St. Thomas Church, Hisar

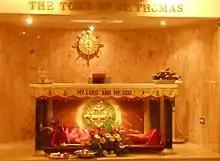
The tomb of St. Thomas the Apostle in Mylapore, India.

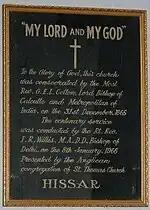
Plaque at St. Thomas Church, Hisar

Thomas is traditionally believed to have sailed to India in AD 52 to spread the Christian faith, and is believed to have landed at the port of Muziris, Tamilakam (modern-day North Paravur and Kodungalloor in modern-day Kerala state) where there was a Jewish community at the time. The port was destroyed in 1341 due to a massive flood that realigned the coasts. He is believed by the St Thomas Christian tradition to have established "Ezharappallikal" or "Seven and Half Churches" in Kerala. These churches are at Kodungallur, Palayoor, Kottakkavu (Paravur), Kokkamangalam, Niranam, Nilackal (Chayal), Kollam and Thiruvithamcode (half church).